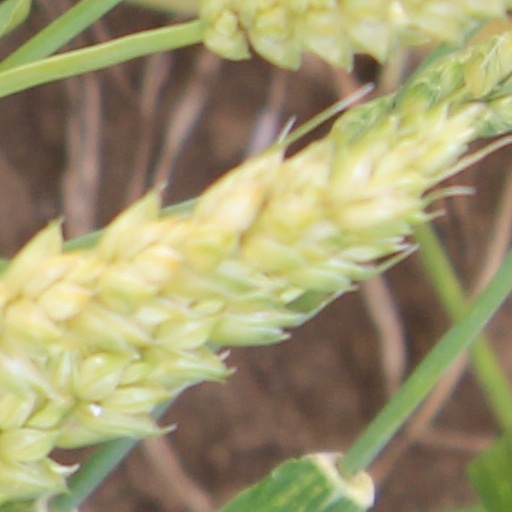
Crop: wheat